Battle of Braga (1809)

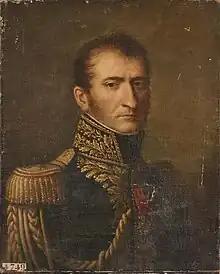
Henri Delaborde

The Portuguese left flank and center held a plateau known as Monte Adaufé, with the left or western end protected by the Cávado River. The main highway passed through the hamlet of Carvalho d'Este, went over Monte Adaufé, and ended at Braga. The village of Ponte do Prado was behind the left flank on the Cávado. The Portuguese right flank defended Monte Vallongo, which was even higher than Monte Adaufé and overlooked the village of Póvoa de Lanhoso. As Soult's professional troops approached, Freire became demoralized and began sending his army's heavy baggage and guns to the rear. Freire wished to retreat to Porto, but since his men were determined to fight, he decided not to do so. Instead, he had his motley troops dig fortifications near the place where the highway crossed Monte Adaufé. The "ordenanza" who had fought at Salamonde came into camp, vocally accusing Freire of cowardice for not helping them. The soldiers became insubordinate and threatened to kill their leader.